Genetic history of the Indigenous peoples of the Americas

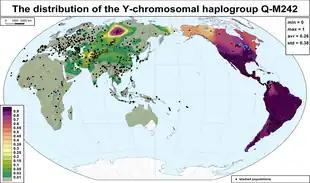
Frequency distribution of haplogroup Q-M242.

Q-M242 (mutational name) is the defining (SNP) of Haplogroup Q (Y-DNA) (phylogenetic name). In Eurasia, haplogroup Q is found among the ancient Afontova Gora specimens, and Indigenous Siberian populations, such as the modern Chukchi and Koryak peoples, as well as some Southeast Asians, such as the Dayak people. In particular, two groups exhibit large concentrations of the Q-M242 mutation, the Ket (93.8%) and the Selkup (66.4%) peoples. The Ket are thought to be the only survivors of ancient wanderers living in Siberia. Their population size is very small; there are fewer than 1,500 Ket in Russia. The Selkup have a slightly larger population size than the Ket, with approximately 4,250 individuals.